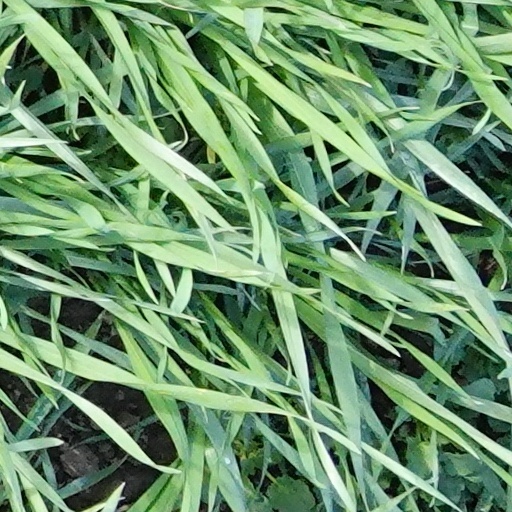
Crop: wheat